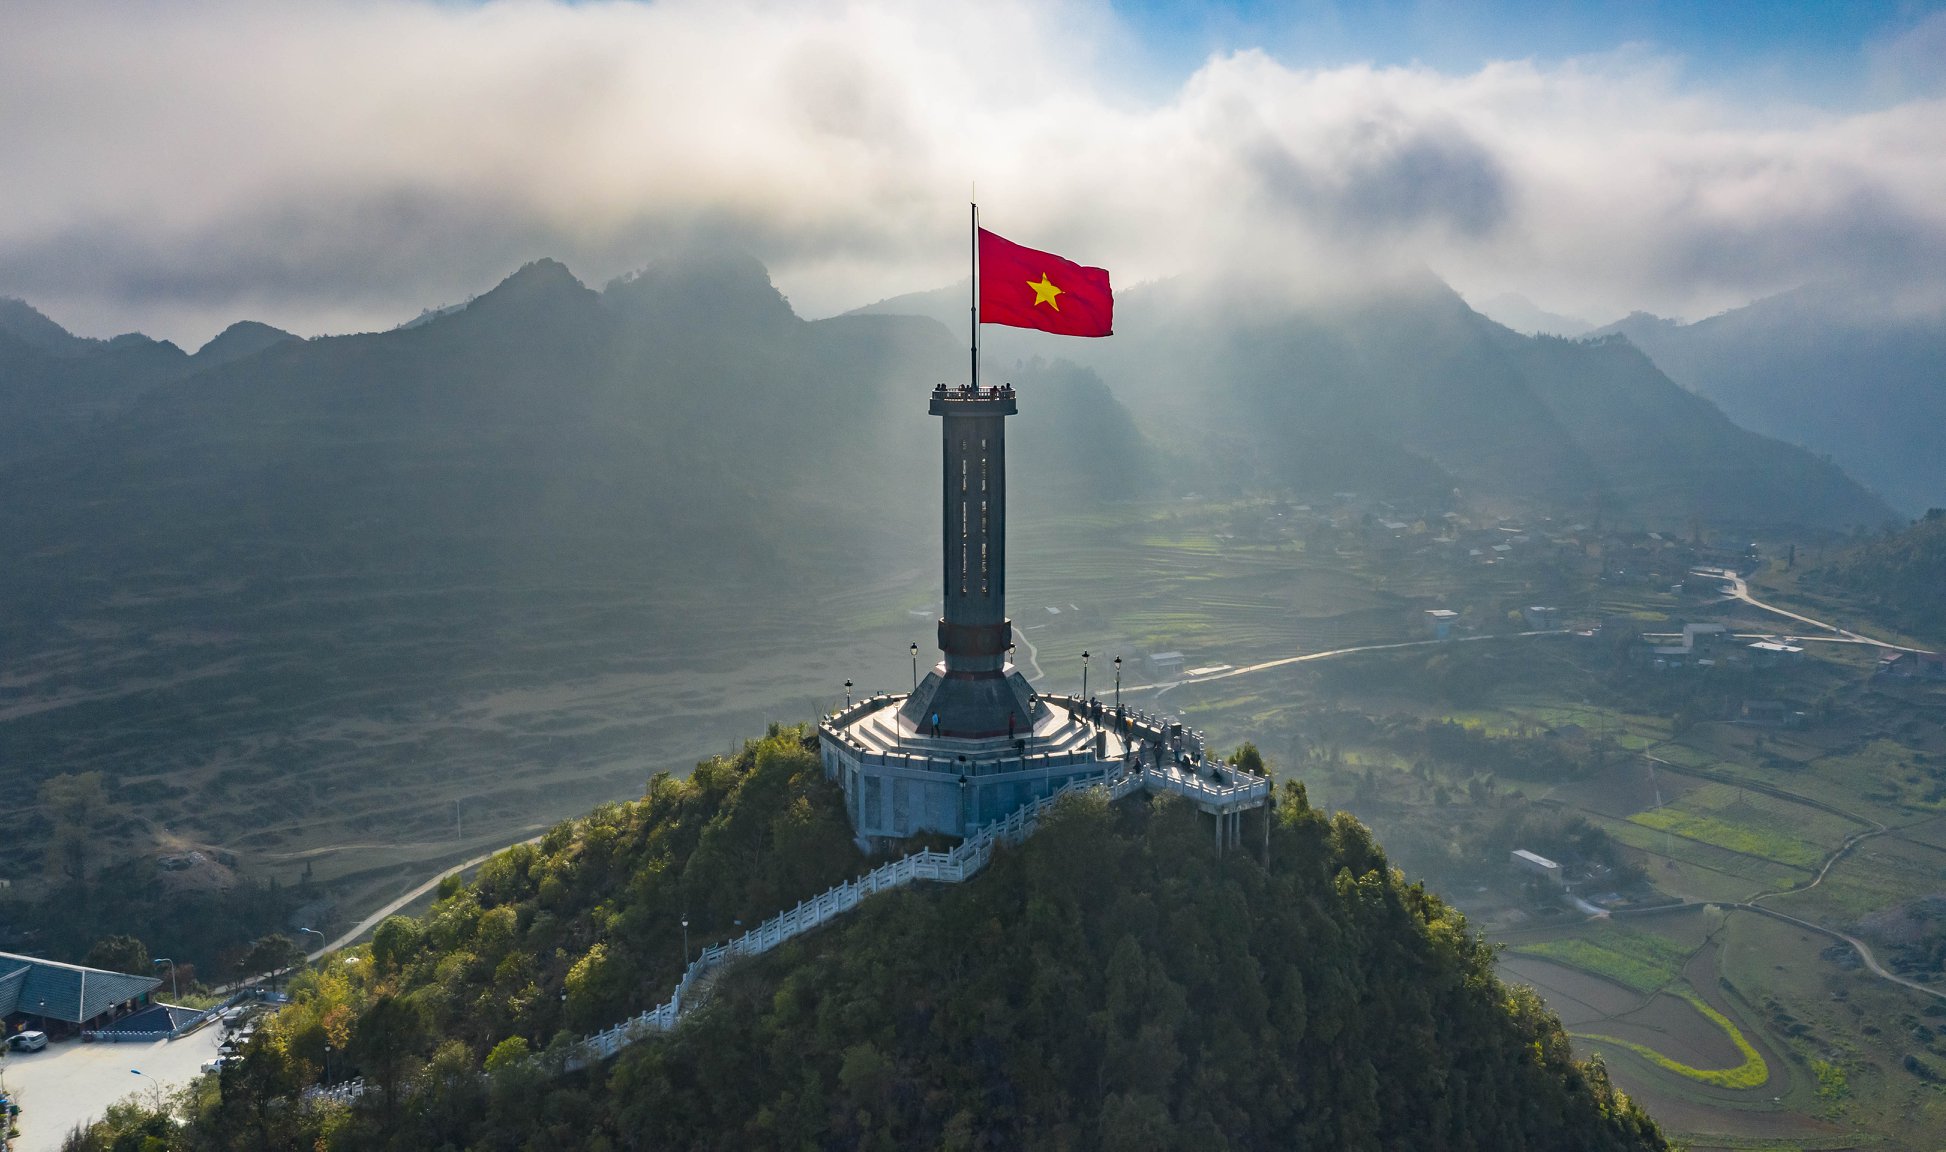
shape, cloud, sky, mountain, plant, flag, tower, atmospheric phenomenon, terrain, natural landscape, building, tree, slope, landscape, beacon, valley, city, mountain range, hill station, hill, cumulus, massif, wilderness, fell, mist, ridge, horizon, plateau, monument, summit, wonders of the world, headland, reservoir, lake district, rock, tourist attraction, sound, cape, coast, tourism, grassland, ocean, aerial photography, road, fog, promontory, sea, alps